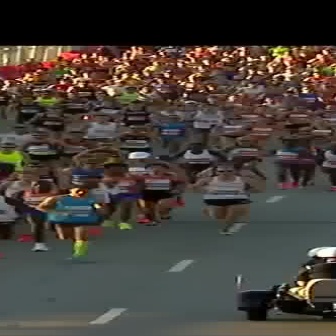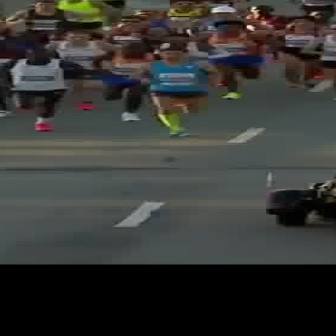
  Please identify the target specified by the bounding box [28,183,104,259] in the first image and locate it in the second image. Return the coordinates in [x_min,y_min,x_max,y_max] format.
Answer: [128,46,219,136]